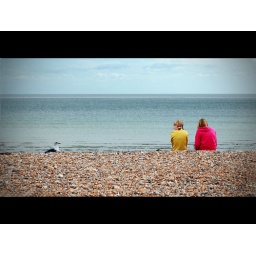
The girl in pink started throwing pebbles at the gull shortly after this. It was after their butties!